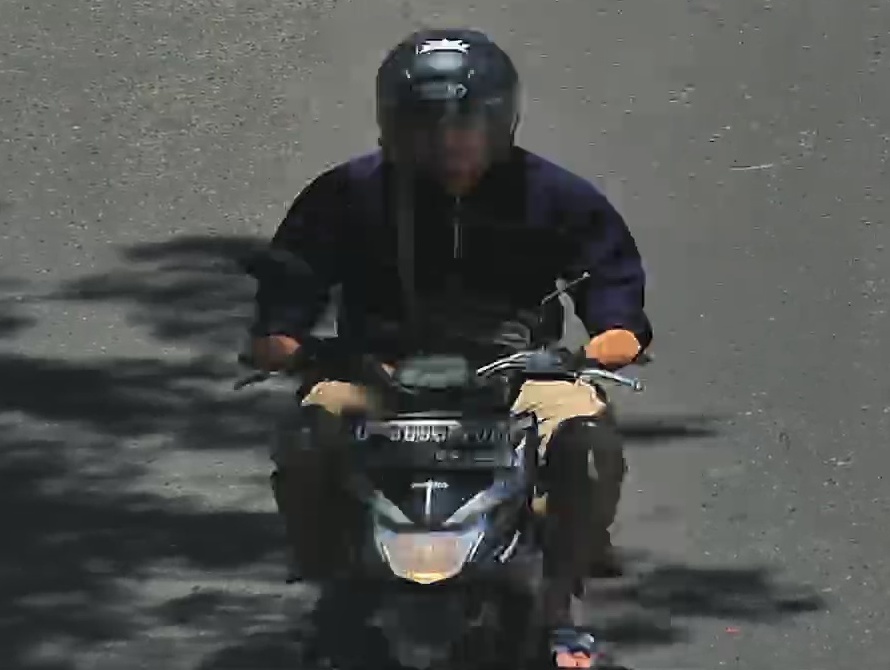
person-with-helmet: 1
person-without-helmet: 0